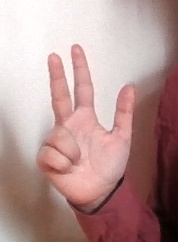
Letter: al